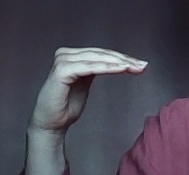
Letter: haa